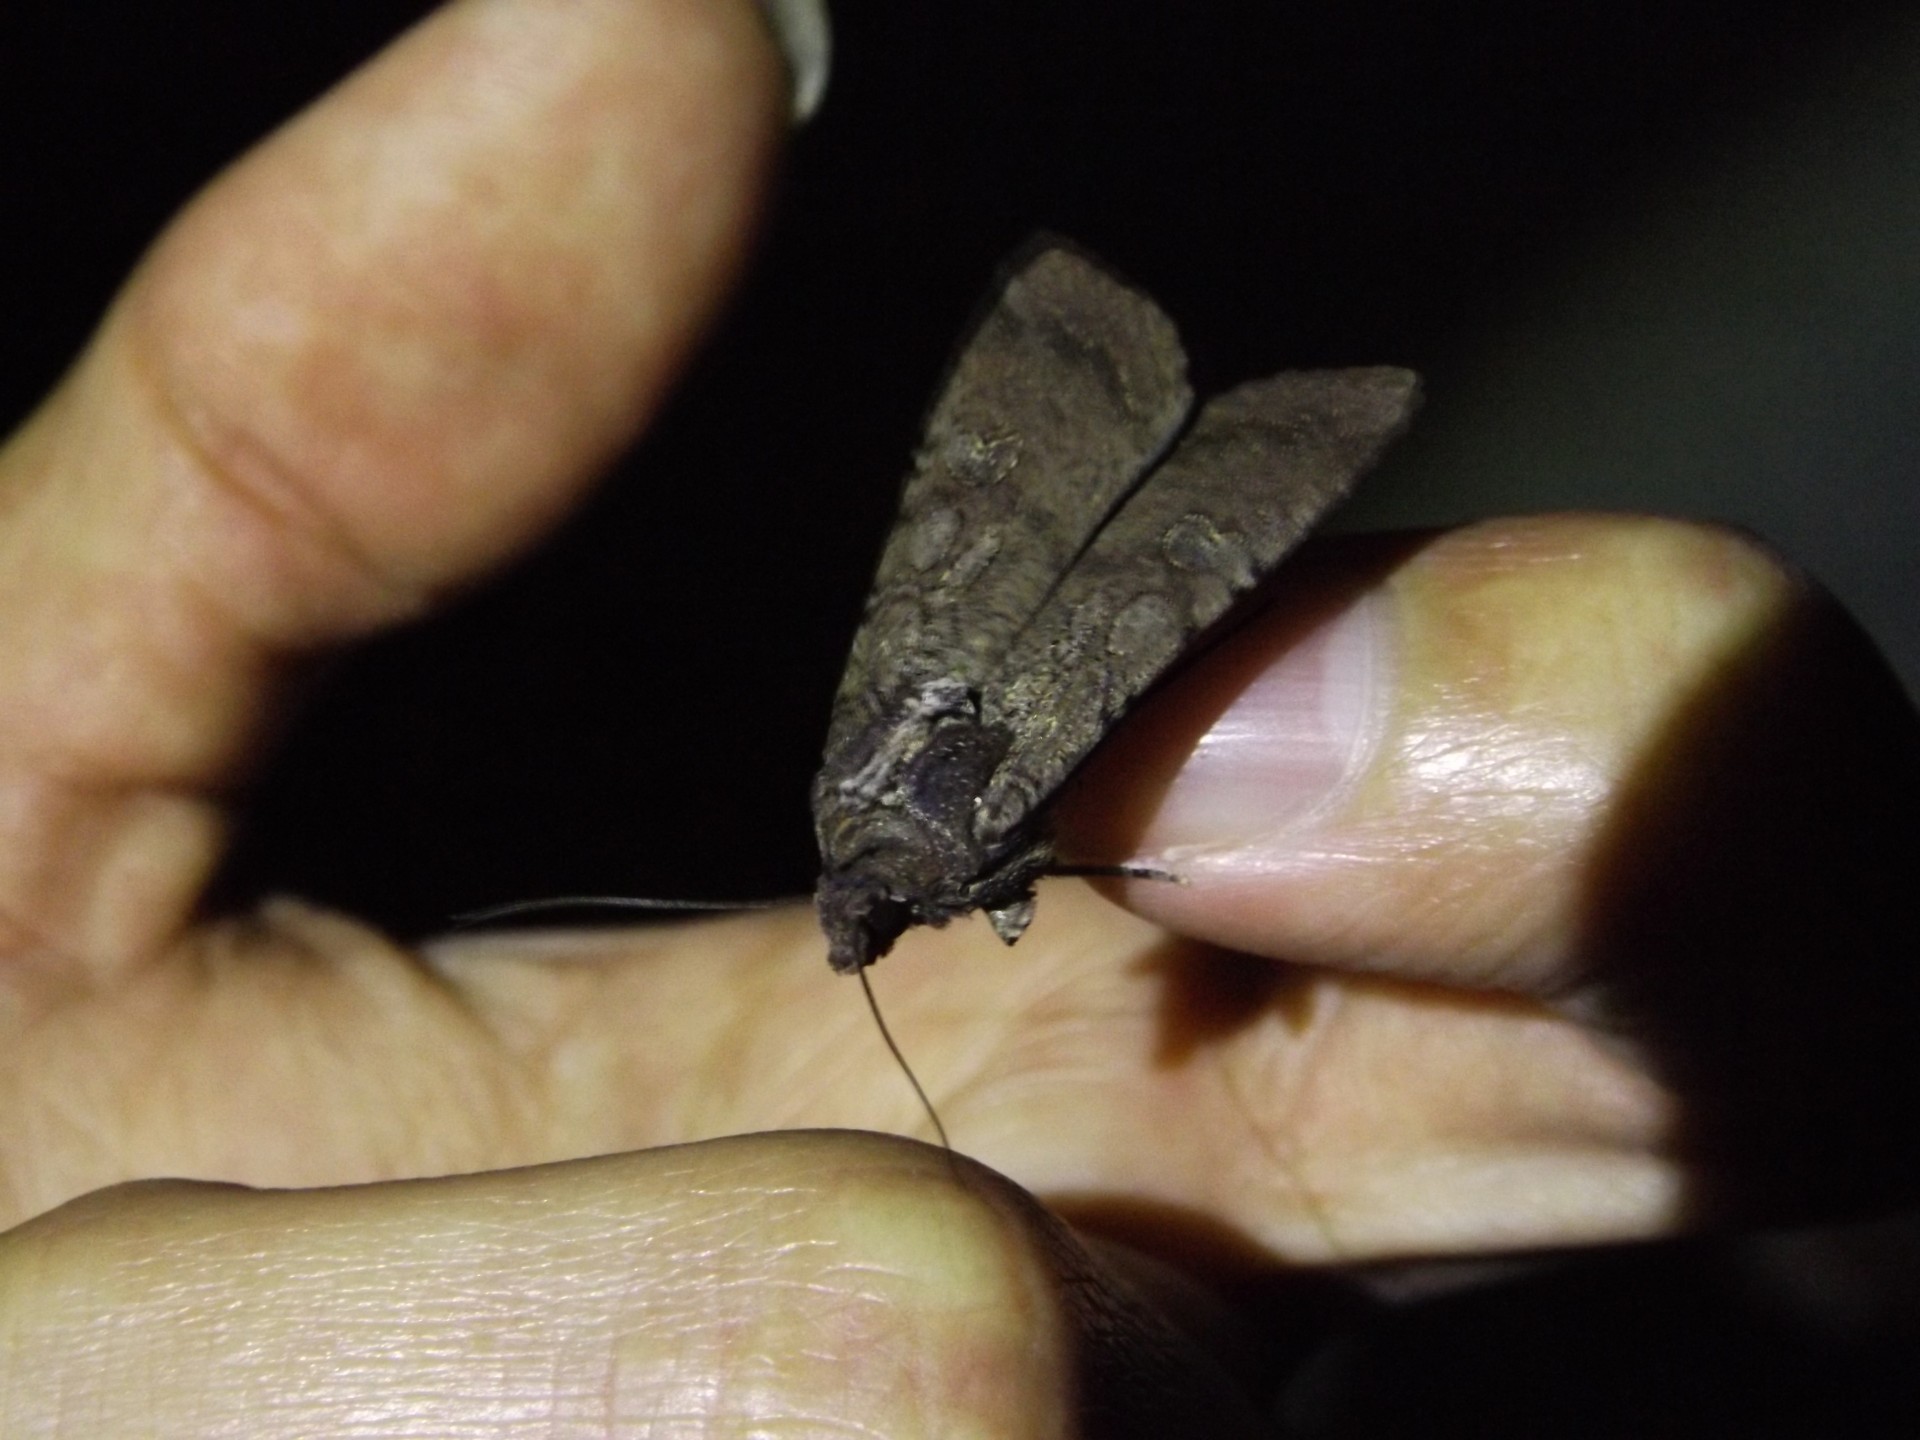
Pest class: cutworms